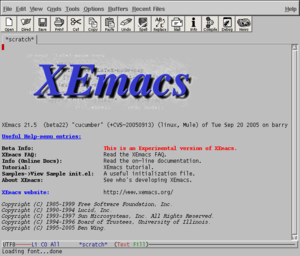
XEmacs est un éditeur de texte pour X Window, basé sur GNU Emacs version 19, produit d'une collaboration entre Lucid Inc., SunPro, et l’université d'Illinois.